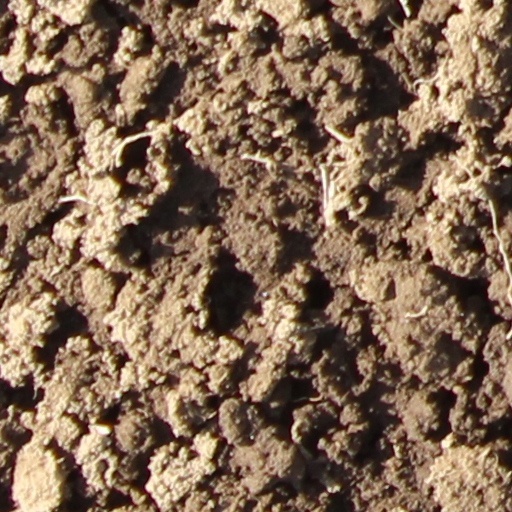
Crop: wheat